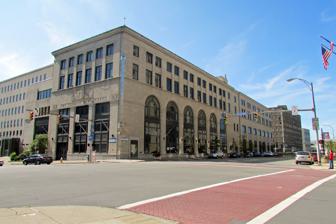
Building: Gannett Building
Country: United States of America
Year built: 1927
Historic commercial building in New York, United States United States historic place Gannett Building U.S. National Register of Historic Places The Gannett Building in September 2017 Show map of New York Show map of the United States Location 55 Exchange St., Rochester, New York Coordinates 43°9′14″N 77°36′45″W / 43.15389°N 77.61250°W / 43.15389; -77.61250 Area less than one acre Built 1927 Architect Howell & Thomas Architectural style Classical Revival MPS Inner Loop MRA NRHP reference No. 85002862 Added to NRHP October 4, 1985 Gannett Building is an industrial and commercial building located in Rochester in Monroe County, New York . It is a Classical Revival style structure constructed in 1927, with four major later additions. It was built to house the consolidated offices and newspaper printing facilities for the Gannett Newspapers chain. One of the building's most visible features is a relief sculpture over the entrance of its east side. It was created by Italian sculptor Edmond Amateis . The work's central figure is Truth, guarding the eternal flame of enlightenment. The figures on the left are Fine Arts and Industry. On the right are Law and Agriculture. History The five story 1949 addition was designed by Albert Kahn to house the printing presses until the presses were moved to nearby Greece and replaced in 1996. The building was listed on the National Register of Historic Places in 1985. and served as the world headquarters for Gannett until 1986. The building also formerly housed the local Democrat and Chronicle , one of largest papers in the Gannett chain from 1959 until 2016 as well as fellow original Gannett newspaper and later former sister evening paper The Times-Union from the opening of the building until the paper's demise in 1996. Gannett Building east facade in 2010 In 2014 it was announced that Gannett was selling the Gannett building and moving the Democrat and Chronicle to a new building at the corner of Main Street and Clinton Ave on the former Midtown Plaza site. At 153,350 square feet (14,247 m 2 ), the Gannett building is considerably larger than the new headquarters, which is 42,000 square feet (3,900 m 2 ). The paper no longer needed the considerable space in the new digital age where newsprint in the United States is on the decline and the building which includes the space that formerly held the presses is expensive to maintain. As of April 2014, the Gannett building was on the market for sale at an asking price of $3.5 million. The Democrat and Chronicle moved to its new location on May 2, 2016. Future The Gannett Building post- Democrat and Chronicle is focused on office use. Developers plan to renovate the building into a full office building for multiple tenants with the added possibility of using the basement and former space that once held the presses as in building parking. The in building parking however that is dependent on the ability to use a portion of the former Rochester Subway which connects with the basement via two doorways formerly used to bring in printing paper for the presses as a vehicle entrance and exit to the in building parking area. The large, open floors make it attractive to tenants. Other possible uses include part residential and part ground floor retail. References